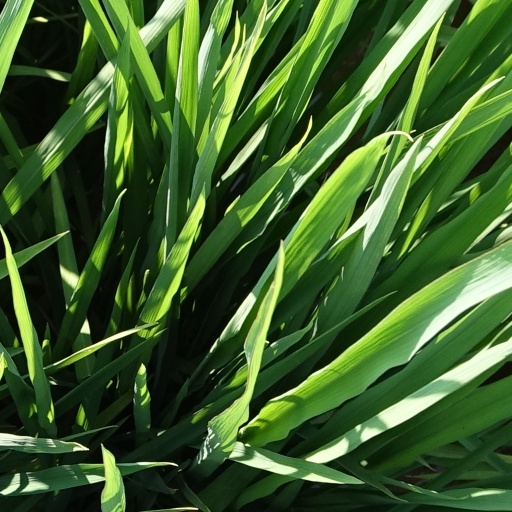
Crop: rice